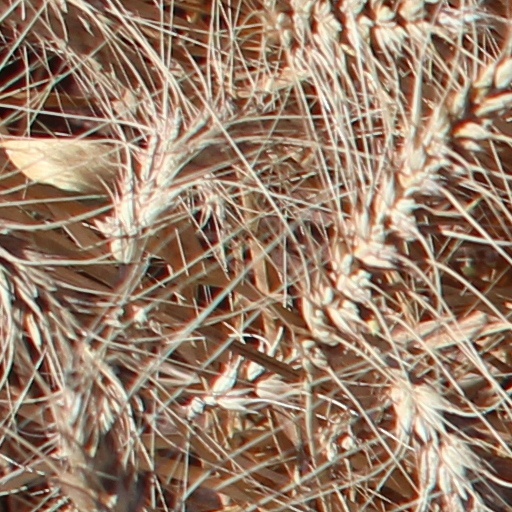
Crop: wheat